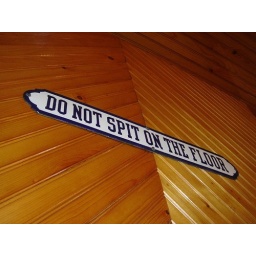
sign in train station mock up at ADK museum